Concert Spirituel

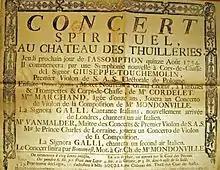

Because no one was willing to take their place, the series was administered by the Académie Royale de Musique for the next fourteen years (1734–1748). During this period, the works of French composers (particularly Michel-Richard Delalande, Mouret, and Jean-Joseph de Mondonville) were favored, although Italian works were never entirely absent. The series was finally profitable because the Académie did not have to pay the license fee, but in general this was a period of stagnation. Two new entrepreneurs, Joseph-Nicolas-Pancrace Royer, and Gabriel Capperan (1748–1762), purchased the privilege, redecorated the concert hall, augmented the size of the orchestra and chorus, and set out to make their fortunes. They continued to perform new and existing French works, but also presented the most famous Italian singers. Beginning in 1755, oratorios with French texts were introduced and became popular.